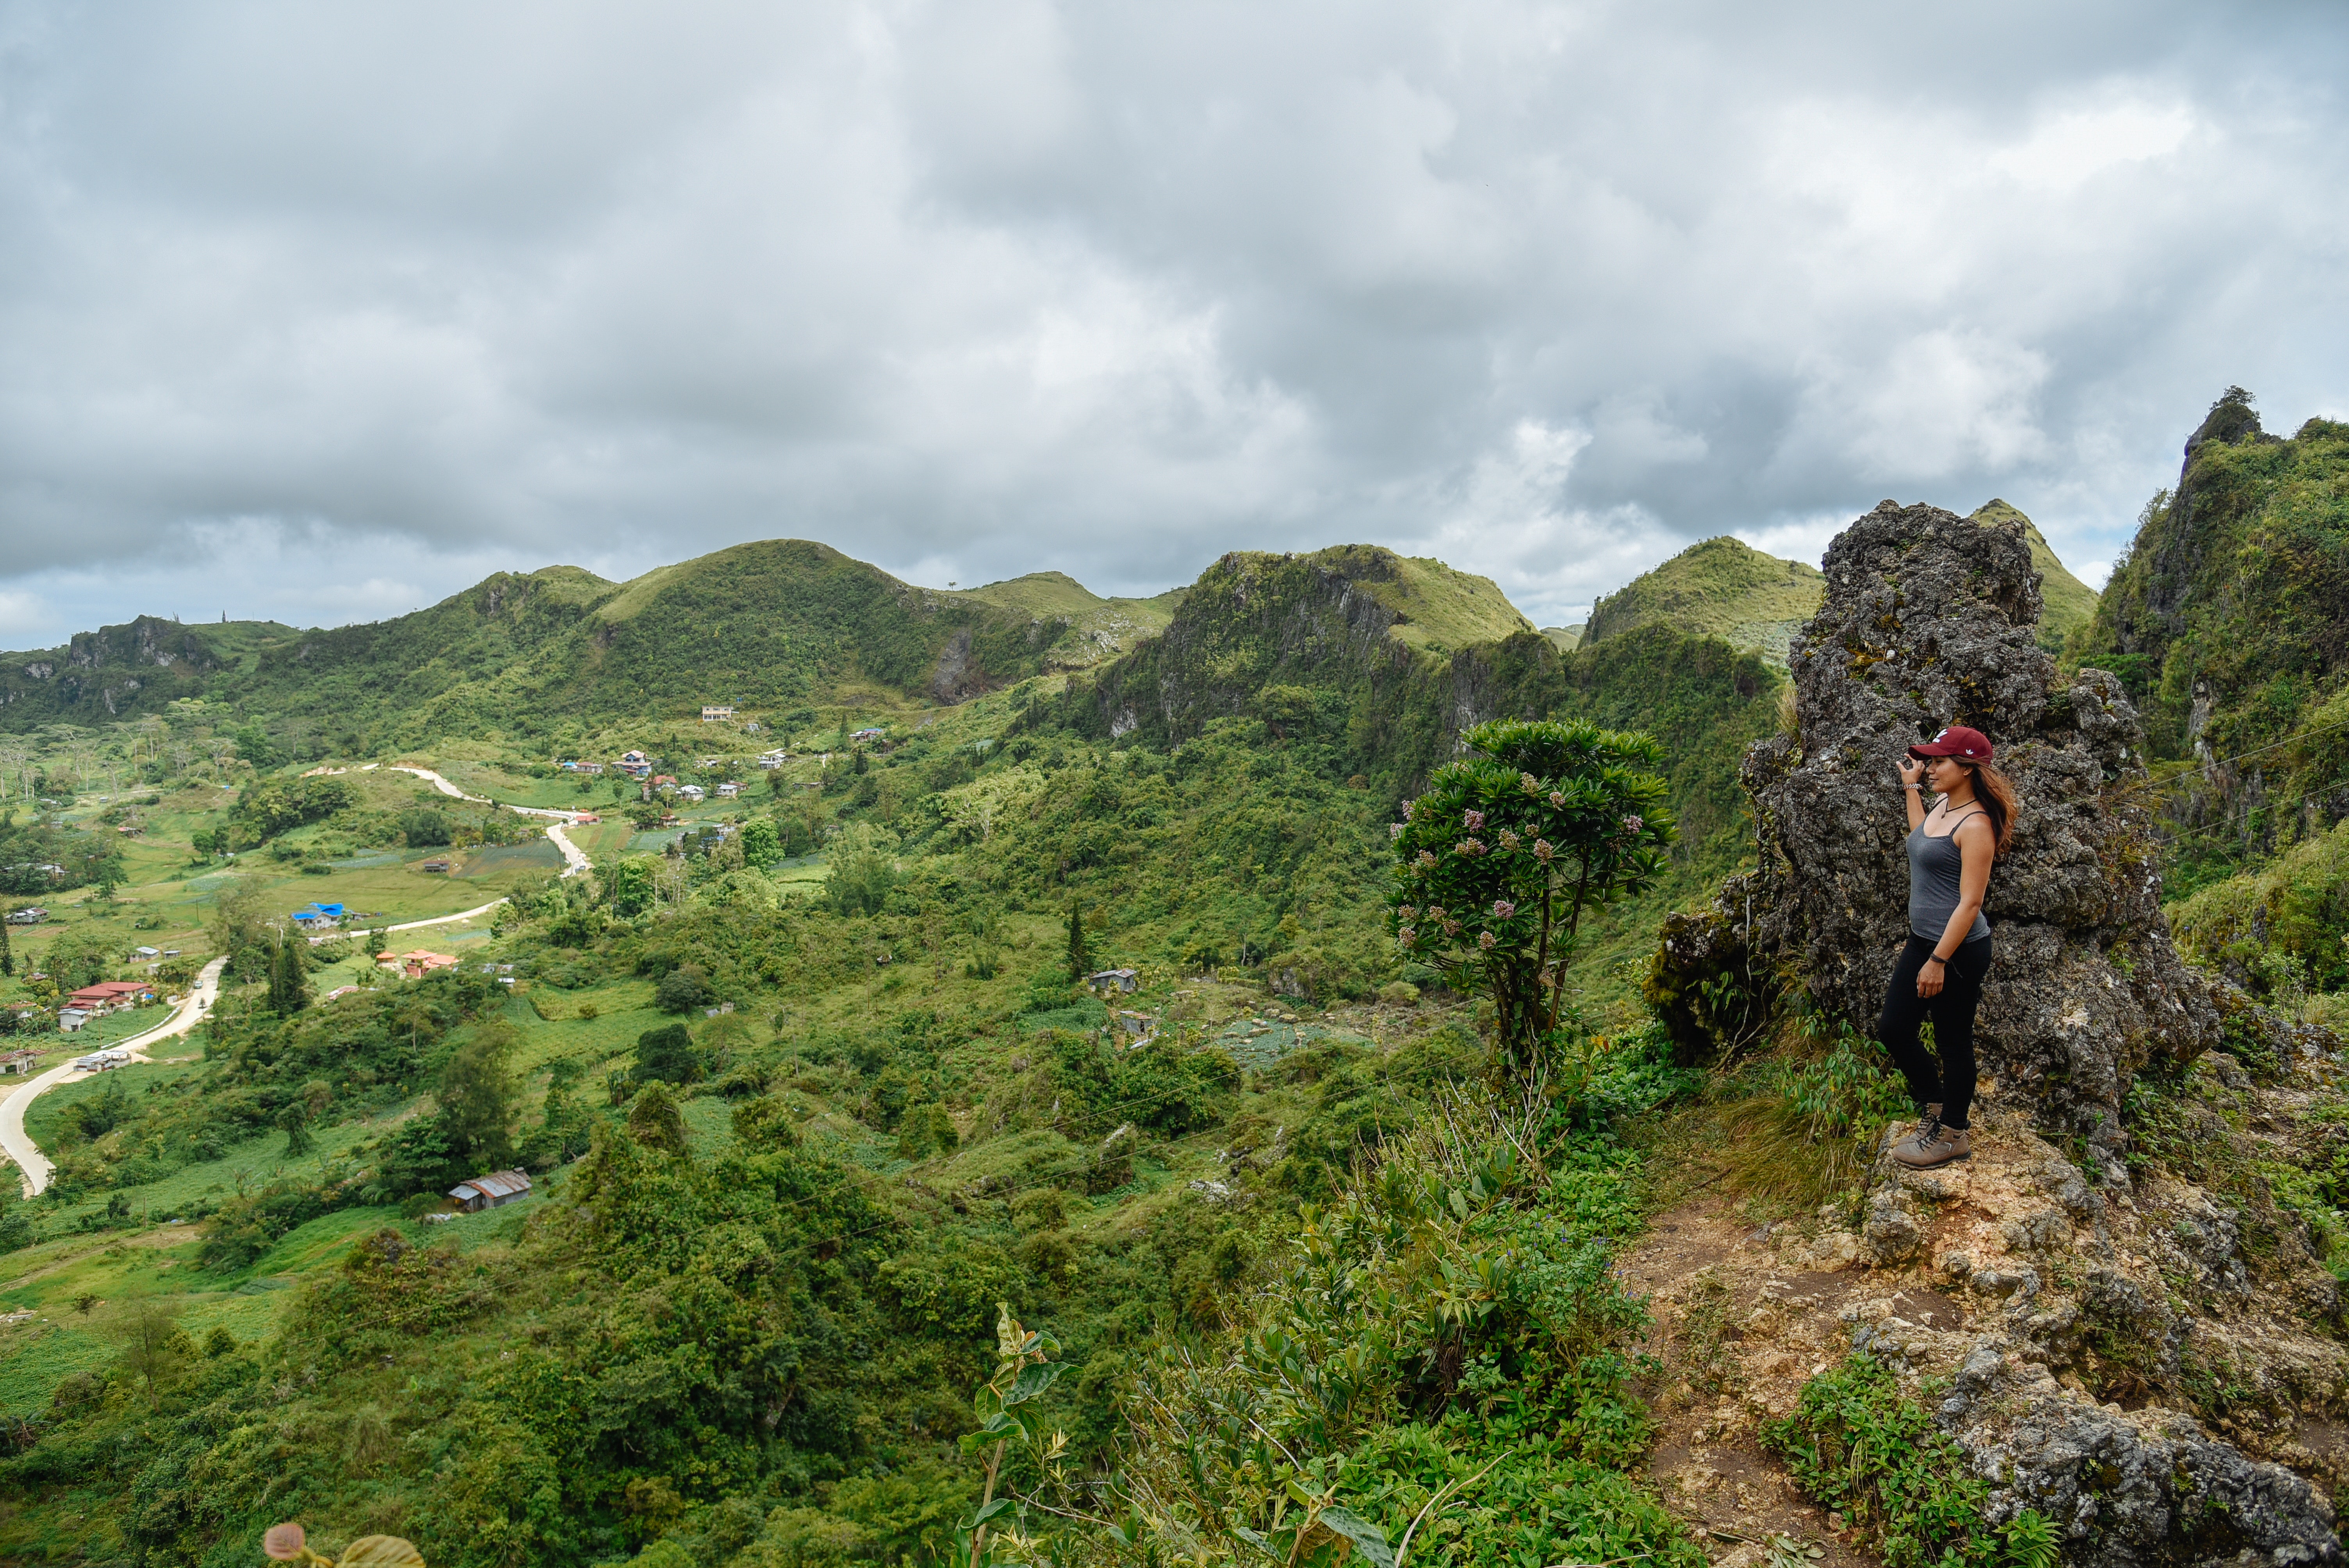
vegetation, mountainous landforms, hill station, highland, mountain, hill, natural landscape, nature reserve, wilderness, adventure, ridge, terrain, rainforest, landscape, grass, jungle, trail, hiking, fell, rock, tourism, forest, mount scenery, geological phenomenon, backpacking, cliff, plant, valley, mountain range, national park, walking